Peter Atke Castberg

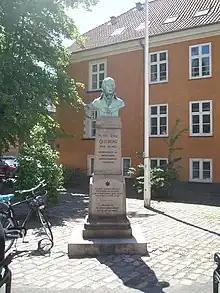
Bust of Peter Atke Castberg

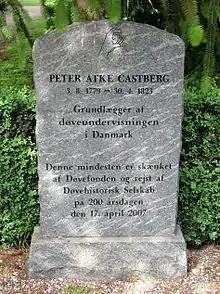
Memorial of Peter Atke Castberg

Peter Atke Castberg (3 August 1779 – 30 April 1823) was a Danish professor and physician who founded modern deaf education in Denmark.